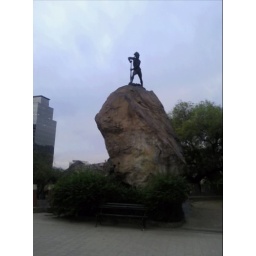
a rock perched in santa lucia hill